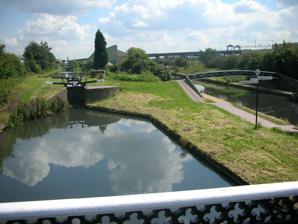
Building: Spon Lane Locks Branch
Country: United Kingdom
Year built: 1769
Spon Lane Locks Branch Spon Lane bottom lock at the start of the approach to the Old Main Line, with the New Main Line to the right Specifications Status Open Navigation authority Canal and River Trust History Date completed 1769 ( 1769 ) The Spon Lane Locks Branch is an 800-yard section of the BCN Main Line canal in Oldbury , England, which forms a connecting canal "sliproad" where the Old BCN Main Line crosses the New BCN Main Line at the Stewart Aqueduct . It runs westwards from Spon Lane Junction (underneath the M5 motorway ) via the three Spon Lane Locks to Bromford Junction .  It was originally part of the Wednesbury branch of Birmingham Canal which opened in 1769. At the top lock, there is a rare example of a split bridge , which enabled a horse to cross the canal without being detached from the barge. The rope passed through a gap at the centre of the bridge between its two halves. However, this particular example is a modern reconstruction, dating from 1986. These are probably the oldest working locks in the country. There is pedestrian access to a tow path for its entire length, but being narrow and muddy, it is not suitable for cyclists. On the north-west corner of Spon Lane bottom lock can be found a rare example of an Ordnance Survey rivet benchmark , this one indicating a height of 140.4336 metres (460.740 ft) above sea level at Newlyn . This is one of two rivet benchmarks on this branch, the other being at Smethwick Middle Lock. Map all coordinates using OpenStreetMap Download coordinates as: KML GPX (all coordinates) GPX (primary coordinates) GPX (secondary coordinates) Point Coordinates (Links to map resources) OS Grid Ref Notes Spon Lane Junction 52°30′24″N 1°59′42″W / 52.5066°N 1.9951°W / 52.5066; -1.9951 ( Spon Lane Junction ) SP003898 Wolverhampton Level Bromford Junction 52°30′25″N 2°00′18″W / 52.5070°N 2.0051°W / 52.5070; -2.0051 ( Bromford Junction ) SO996899 Birmingham Level References